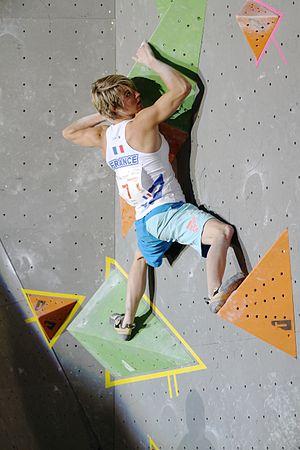
Le sport à Vesoul est particulièrement renommé et diversifié notamment grâce au multiples clubs réputés et équipements sportifs d'importance que compte la ville-préfecture de la Haute-Saône. Vesoul a été élue « Ville la plus sportive de France » en 2001.
Mélanie Sandoz, née le 6 février 1987 à Vesoul, est une spécialiste française de l'escalade de bloc, une fois championne du monde, et une fois championne de France.